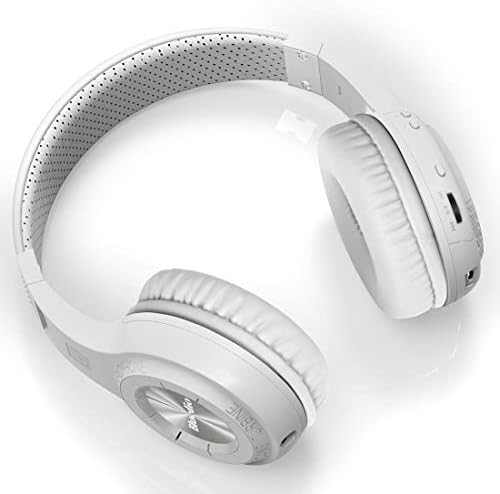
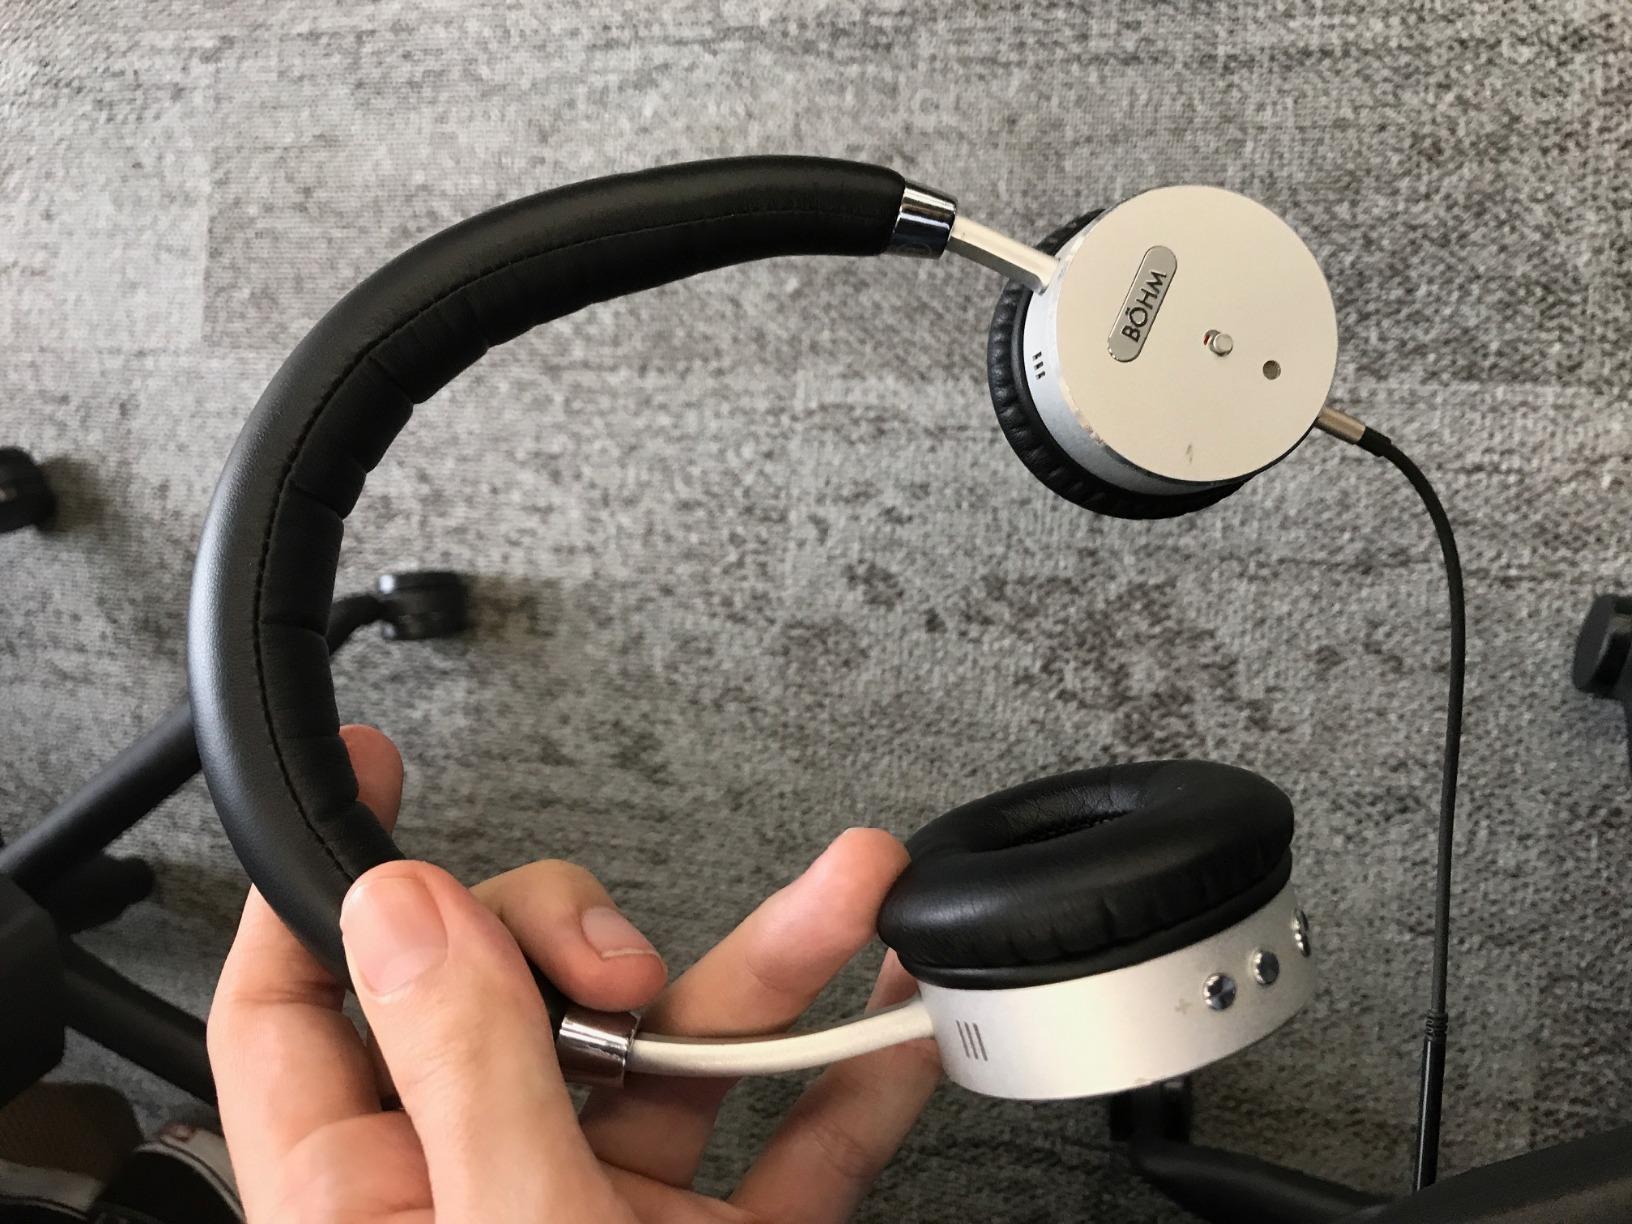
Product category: headphones
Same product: no